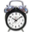
Label: clock